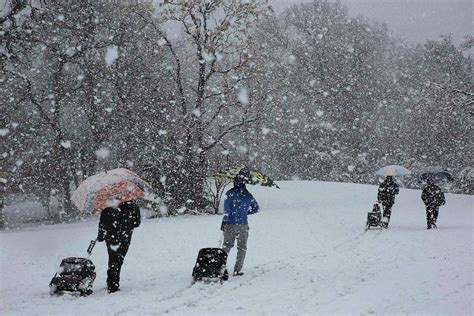
Weather: snow or frosty